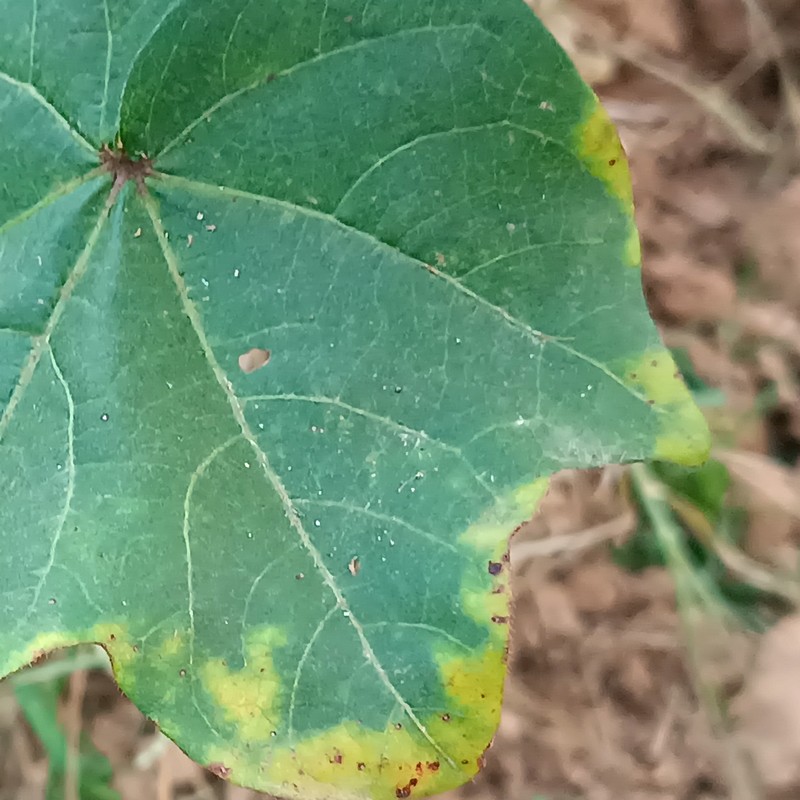
Label: Leaf Hopper Jassids